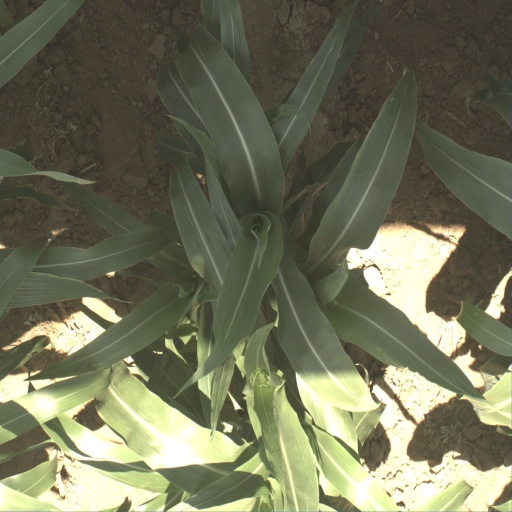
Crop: sorghum